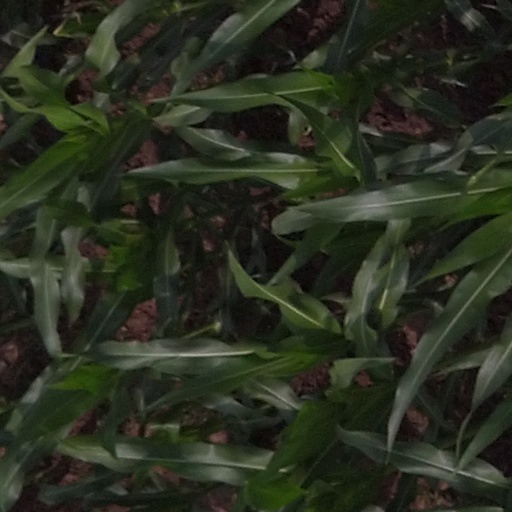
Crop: maize; corn